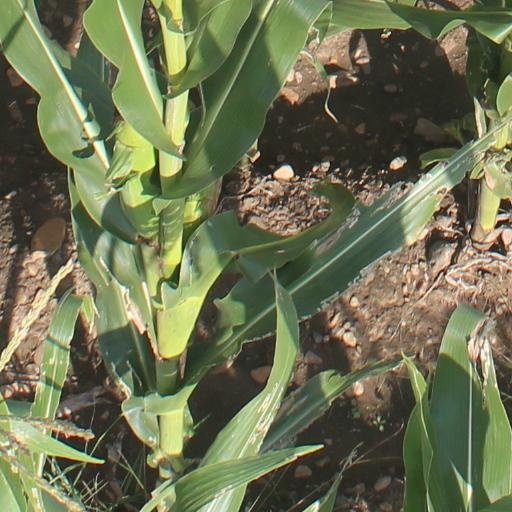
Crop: maize; corn